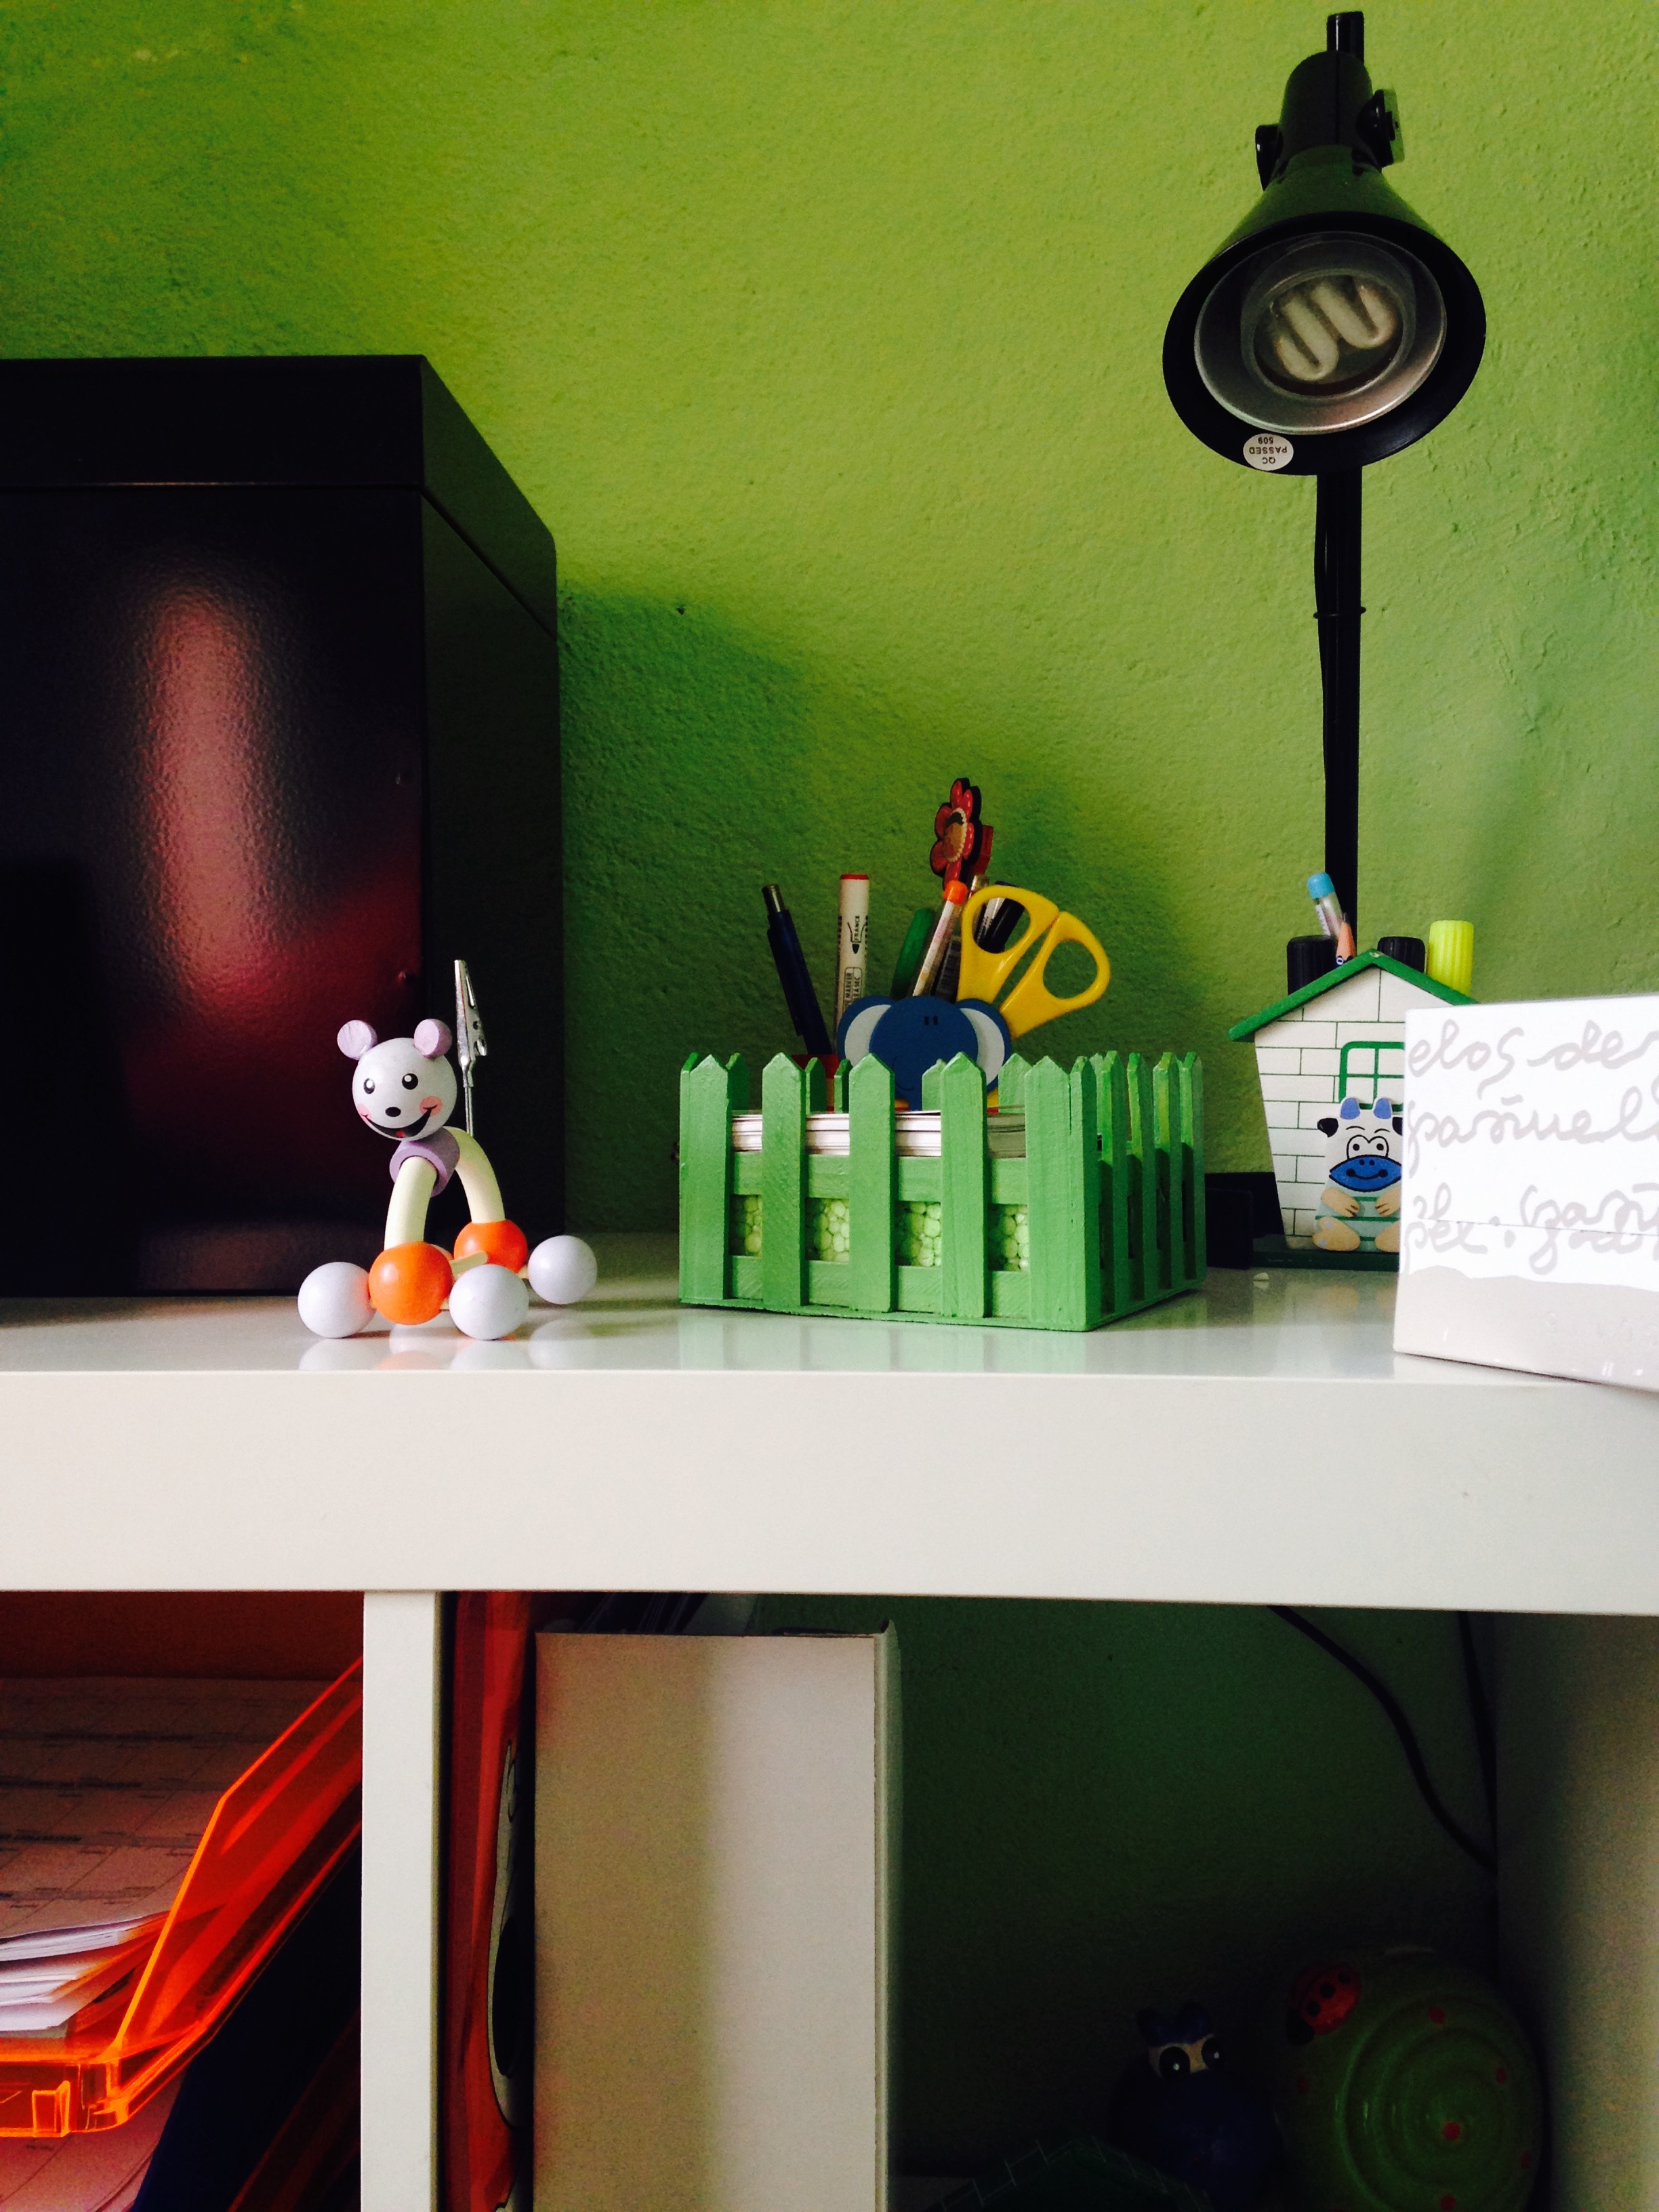
work, table, light, house, home, green, office, shelf, lamp, furniture, room, file, toy, interior design, light fixture, shelving, scissors, i am a student, product design, lighting accessory, flexo